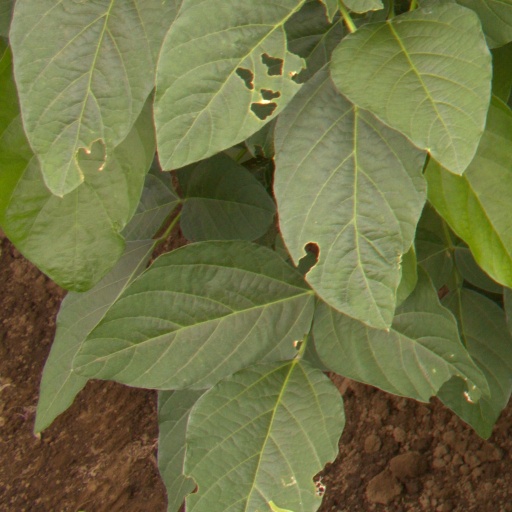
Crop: soybean